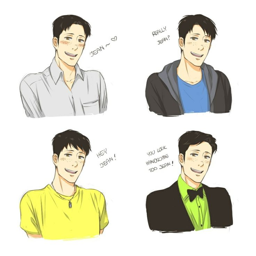
i wonder if these are faces when he 's going on various dates with garment